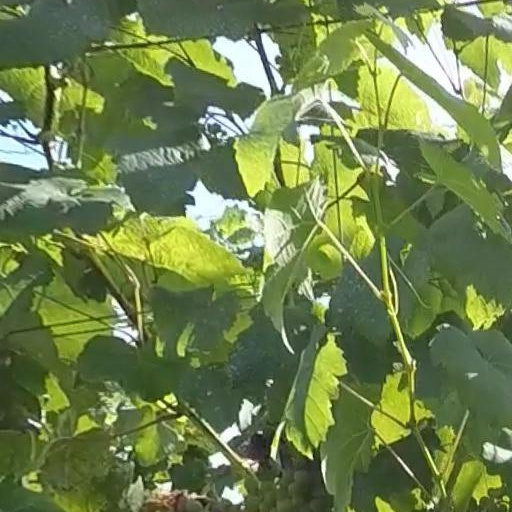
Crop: grape